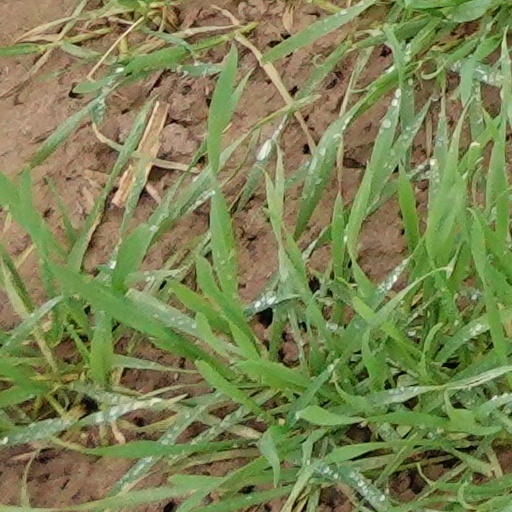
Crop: wheat